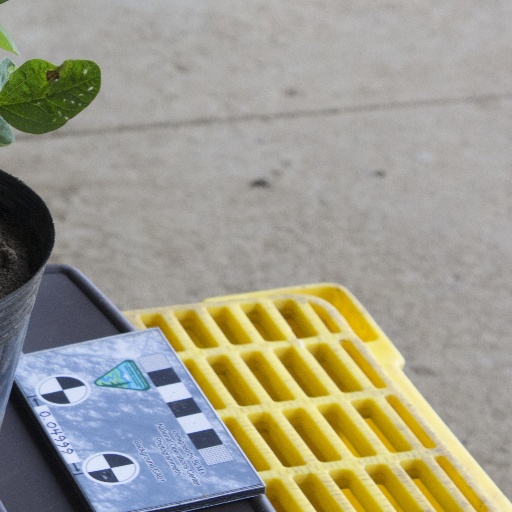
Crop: soybean